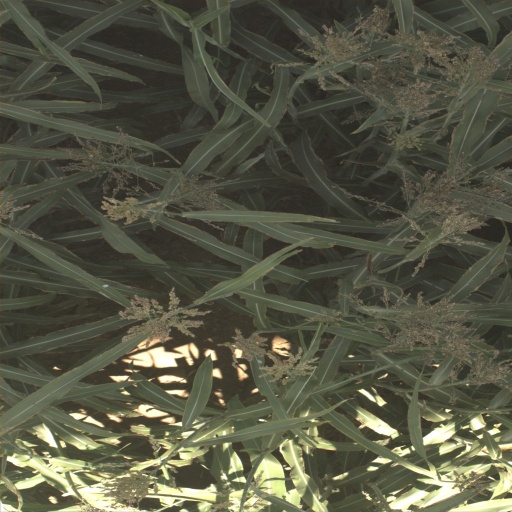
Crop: sorghum